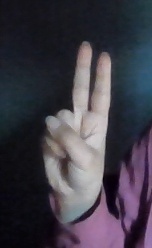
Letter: taa